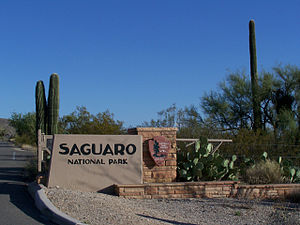
Saguaro National Park
Indkørsel til den østlige del af parken
Saguaro National Park er en nationalpark i delstaten Arizona i USA. Parken blev etableret 14. oktober 1994, og er på 370 km². De vigtigste naturattraktioner i nationalparken er sonoraørkenen og saguarokaktusserne som har givet parken dens navn.